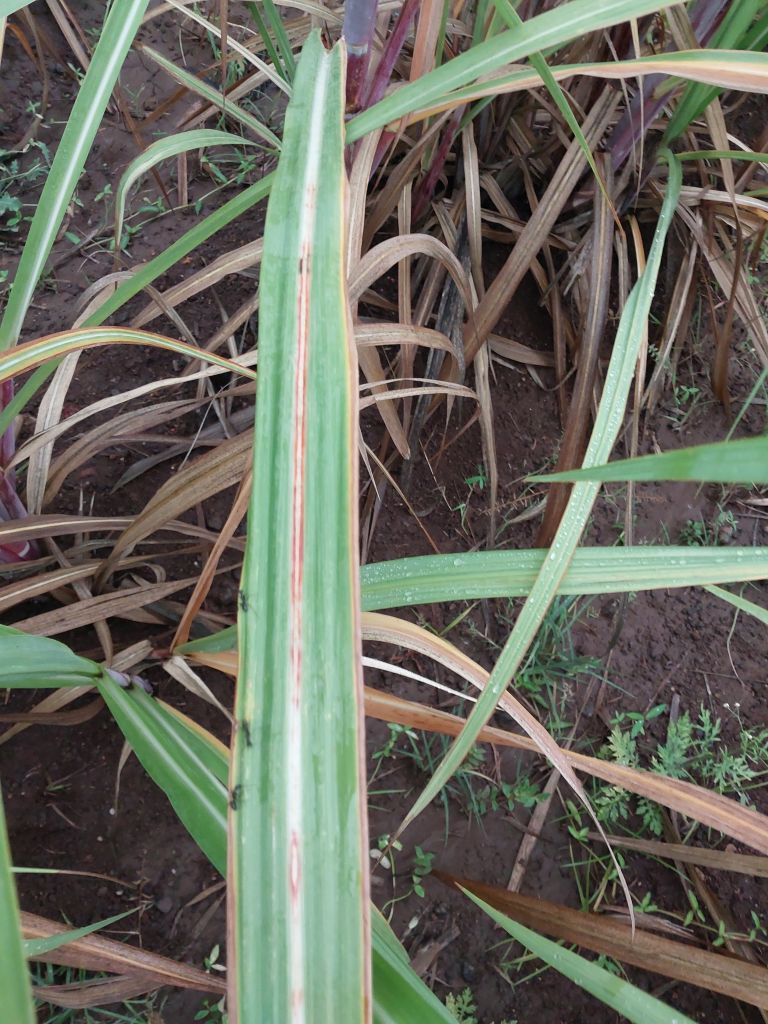
Label: Brown Spot